The Lanfier Colony

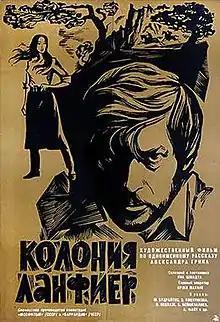
Film poster

The Lanfier Colony is a 1969 Czech-Soviet action, romantic, drama film directed by Jan Schmidt. It was entered into the 6th Moscow International Film Festival.